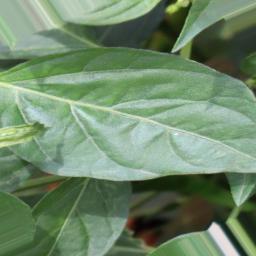
Label: healthy